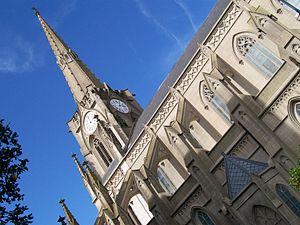
Cet article recense les cathédrales d'Argentine.